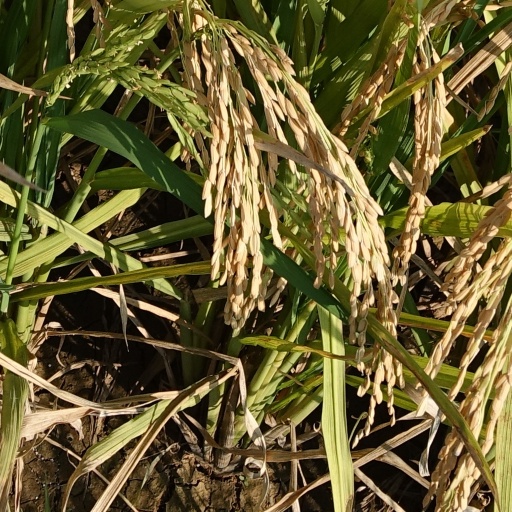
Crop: rice